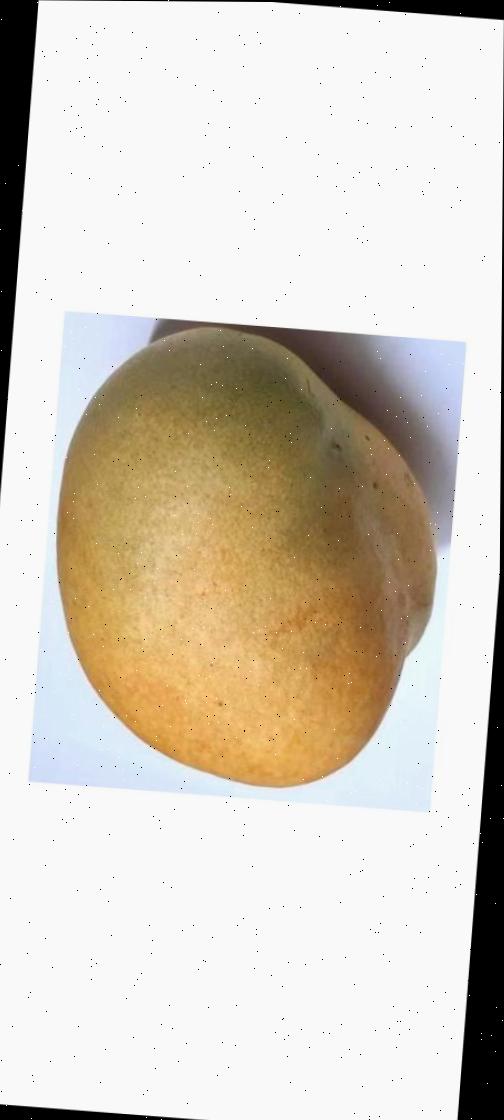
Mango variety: Bari-11